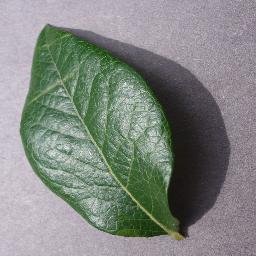
Label: Blueberry___healthy